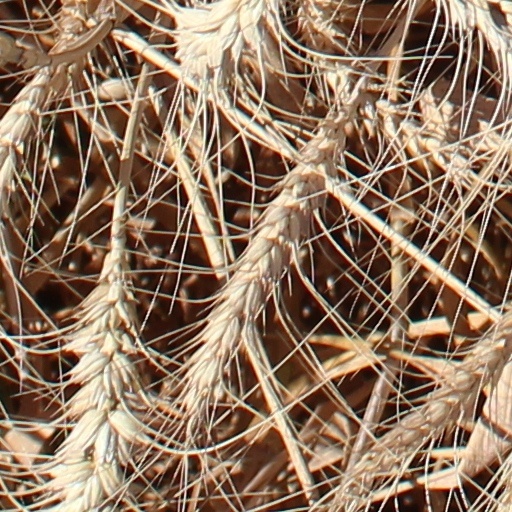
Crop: wheat